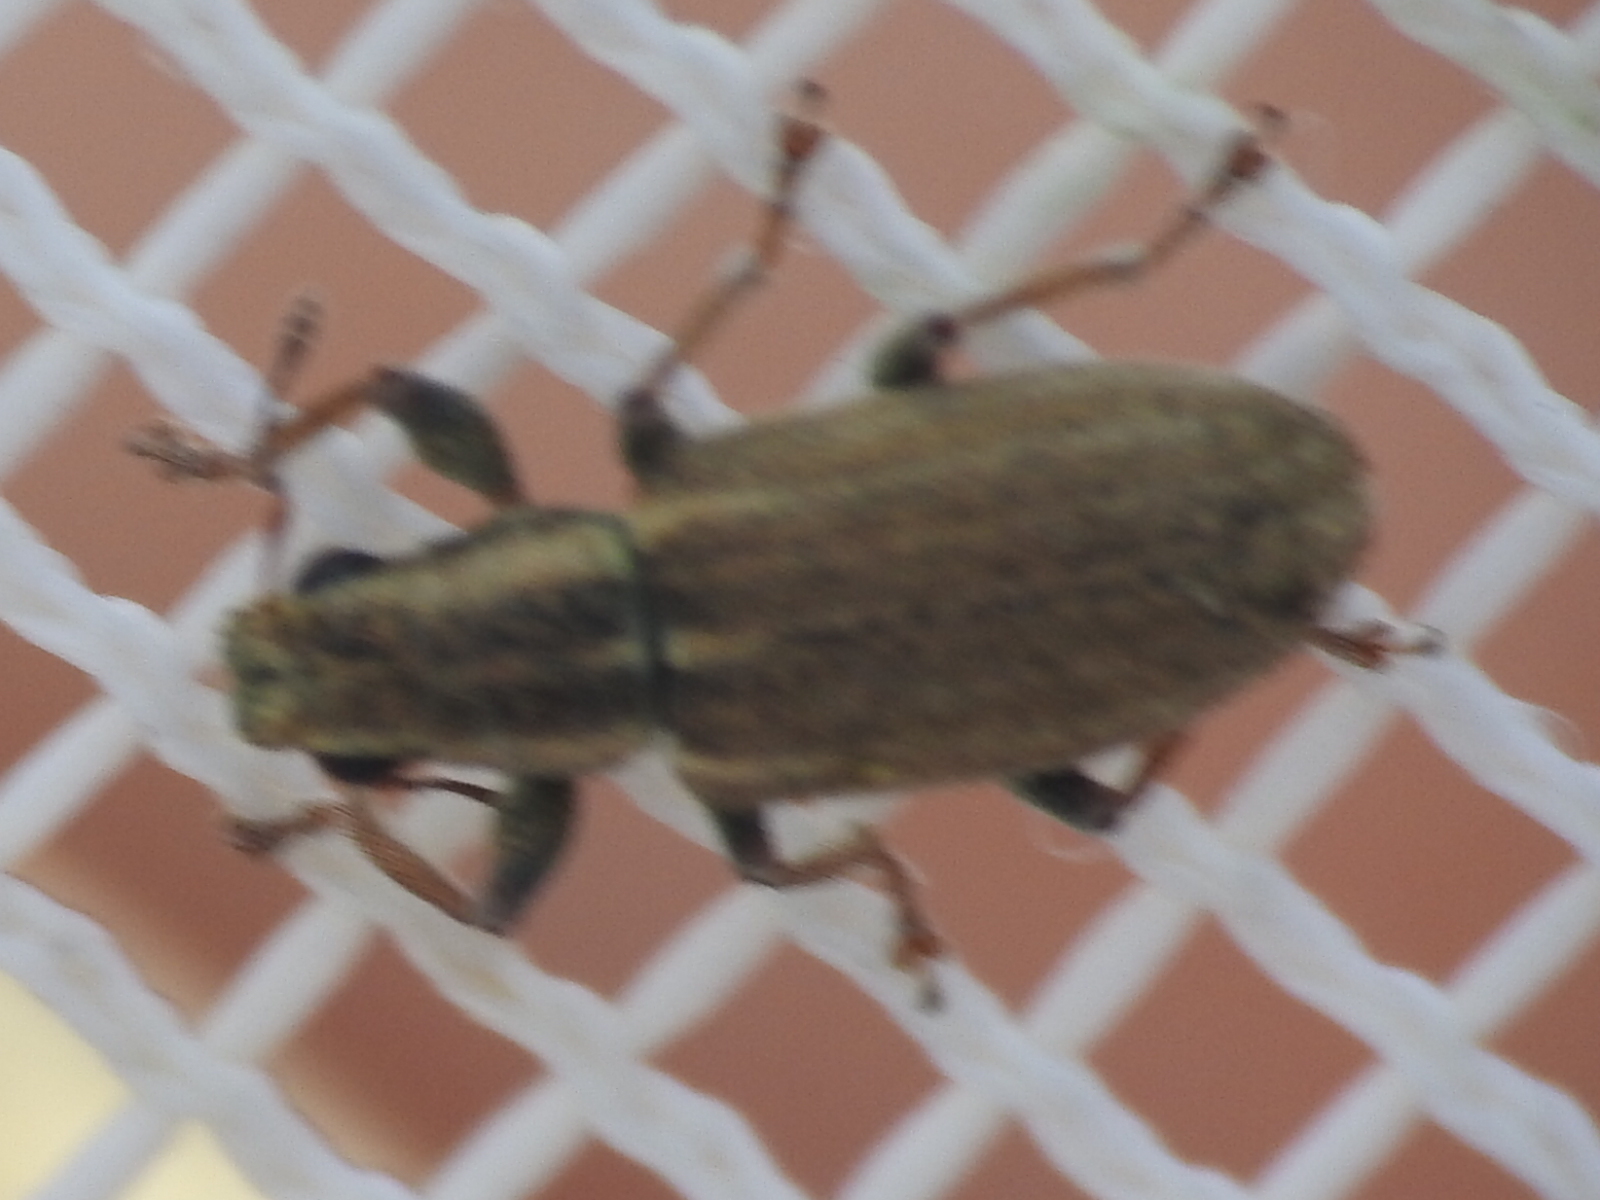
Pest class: pea_leaf_weevil